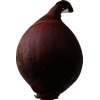
Label: red_onion